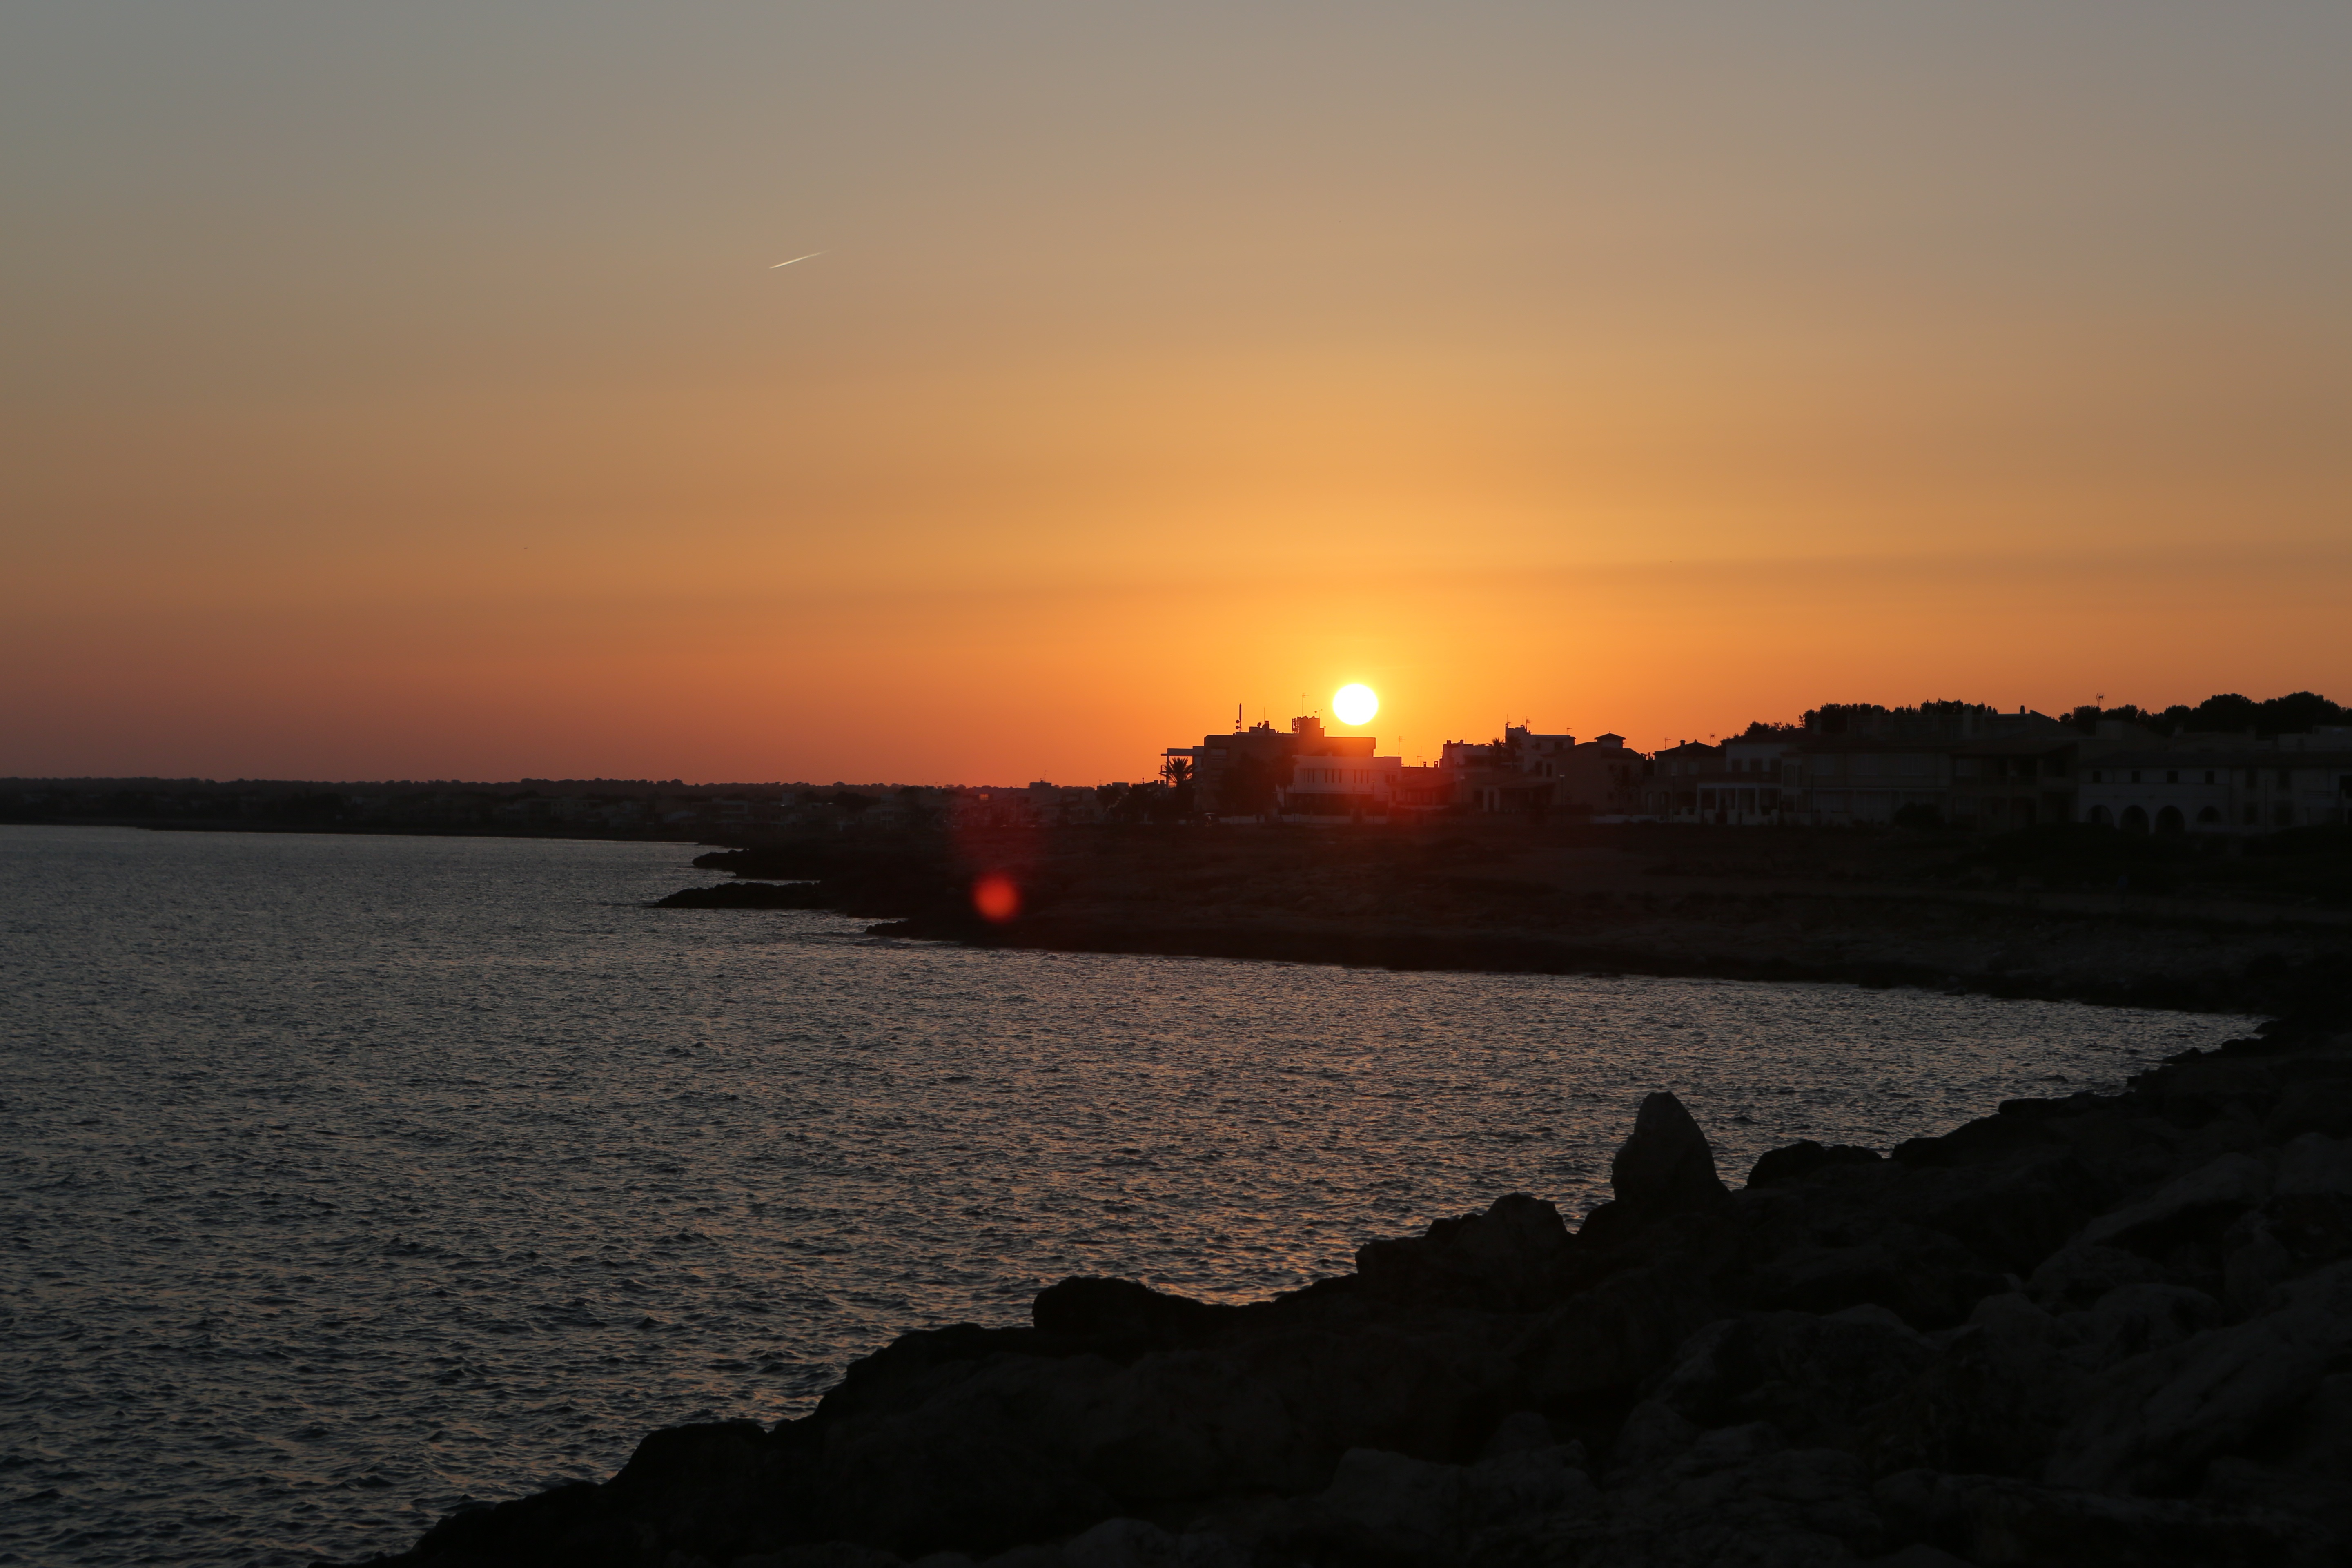
beach, sea, coast, water, ocean, horizon, sky, sun, sunrise, sunset, sunlight, morning, shore, wave, town, dawn, dusk, evening, reflection, bay, afterglow